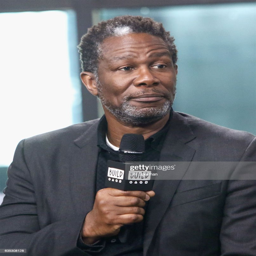
actor attends the series to discuss at build studio .